Kererū

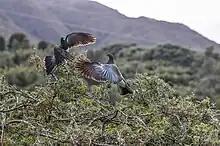
two large birds with extended wings facing each other

Usually they are found from Northland to Stewart Island / Rakiura and offshore islands, the kererū was historically abundant throughout the country. Its lack of genetic diversity suggests the species retreated to forest refugia during periods of Quaternary glaciation and rapidly spread across the country again when the climate grew warmer. Kererū bones have been recovered from Raoul Island in the Kermadecs, confirming the species once inhabited the island, though it was made locally extinct through hunting and cat predation in the late 1800s. They can be found in a variety of habitats including in native lowland forest, scrub, the countryside, and city gardens and parks.